Université du Québec à Montréal

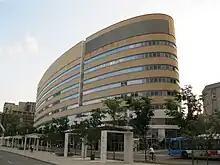
UQAM Président-Kennedy building, Montreal.

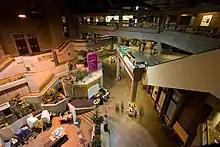
Interior of the Judith Jasmin building

The university is represented in Canadian Interuniversity Sport by the UQAM Citadins.